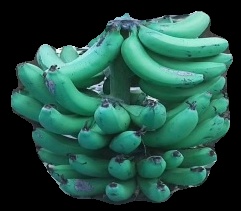
Variety: pachbale
Grade: grade3